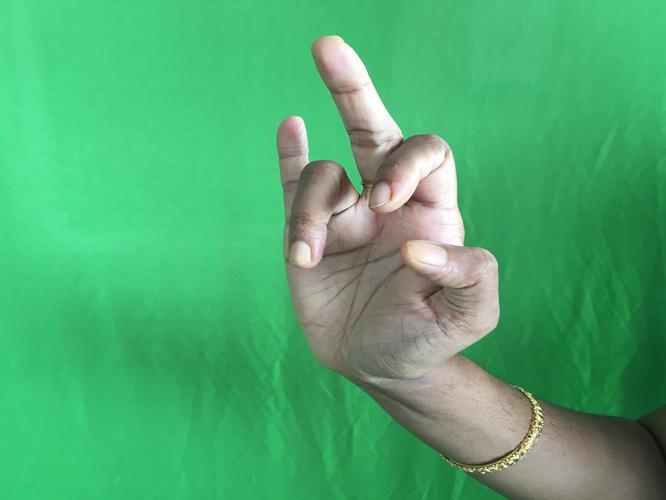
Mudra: Shukatundam
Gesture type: single_hand